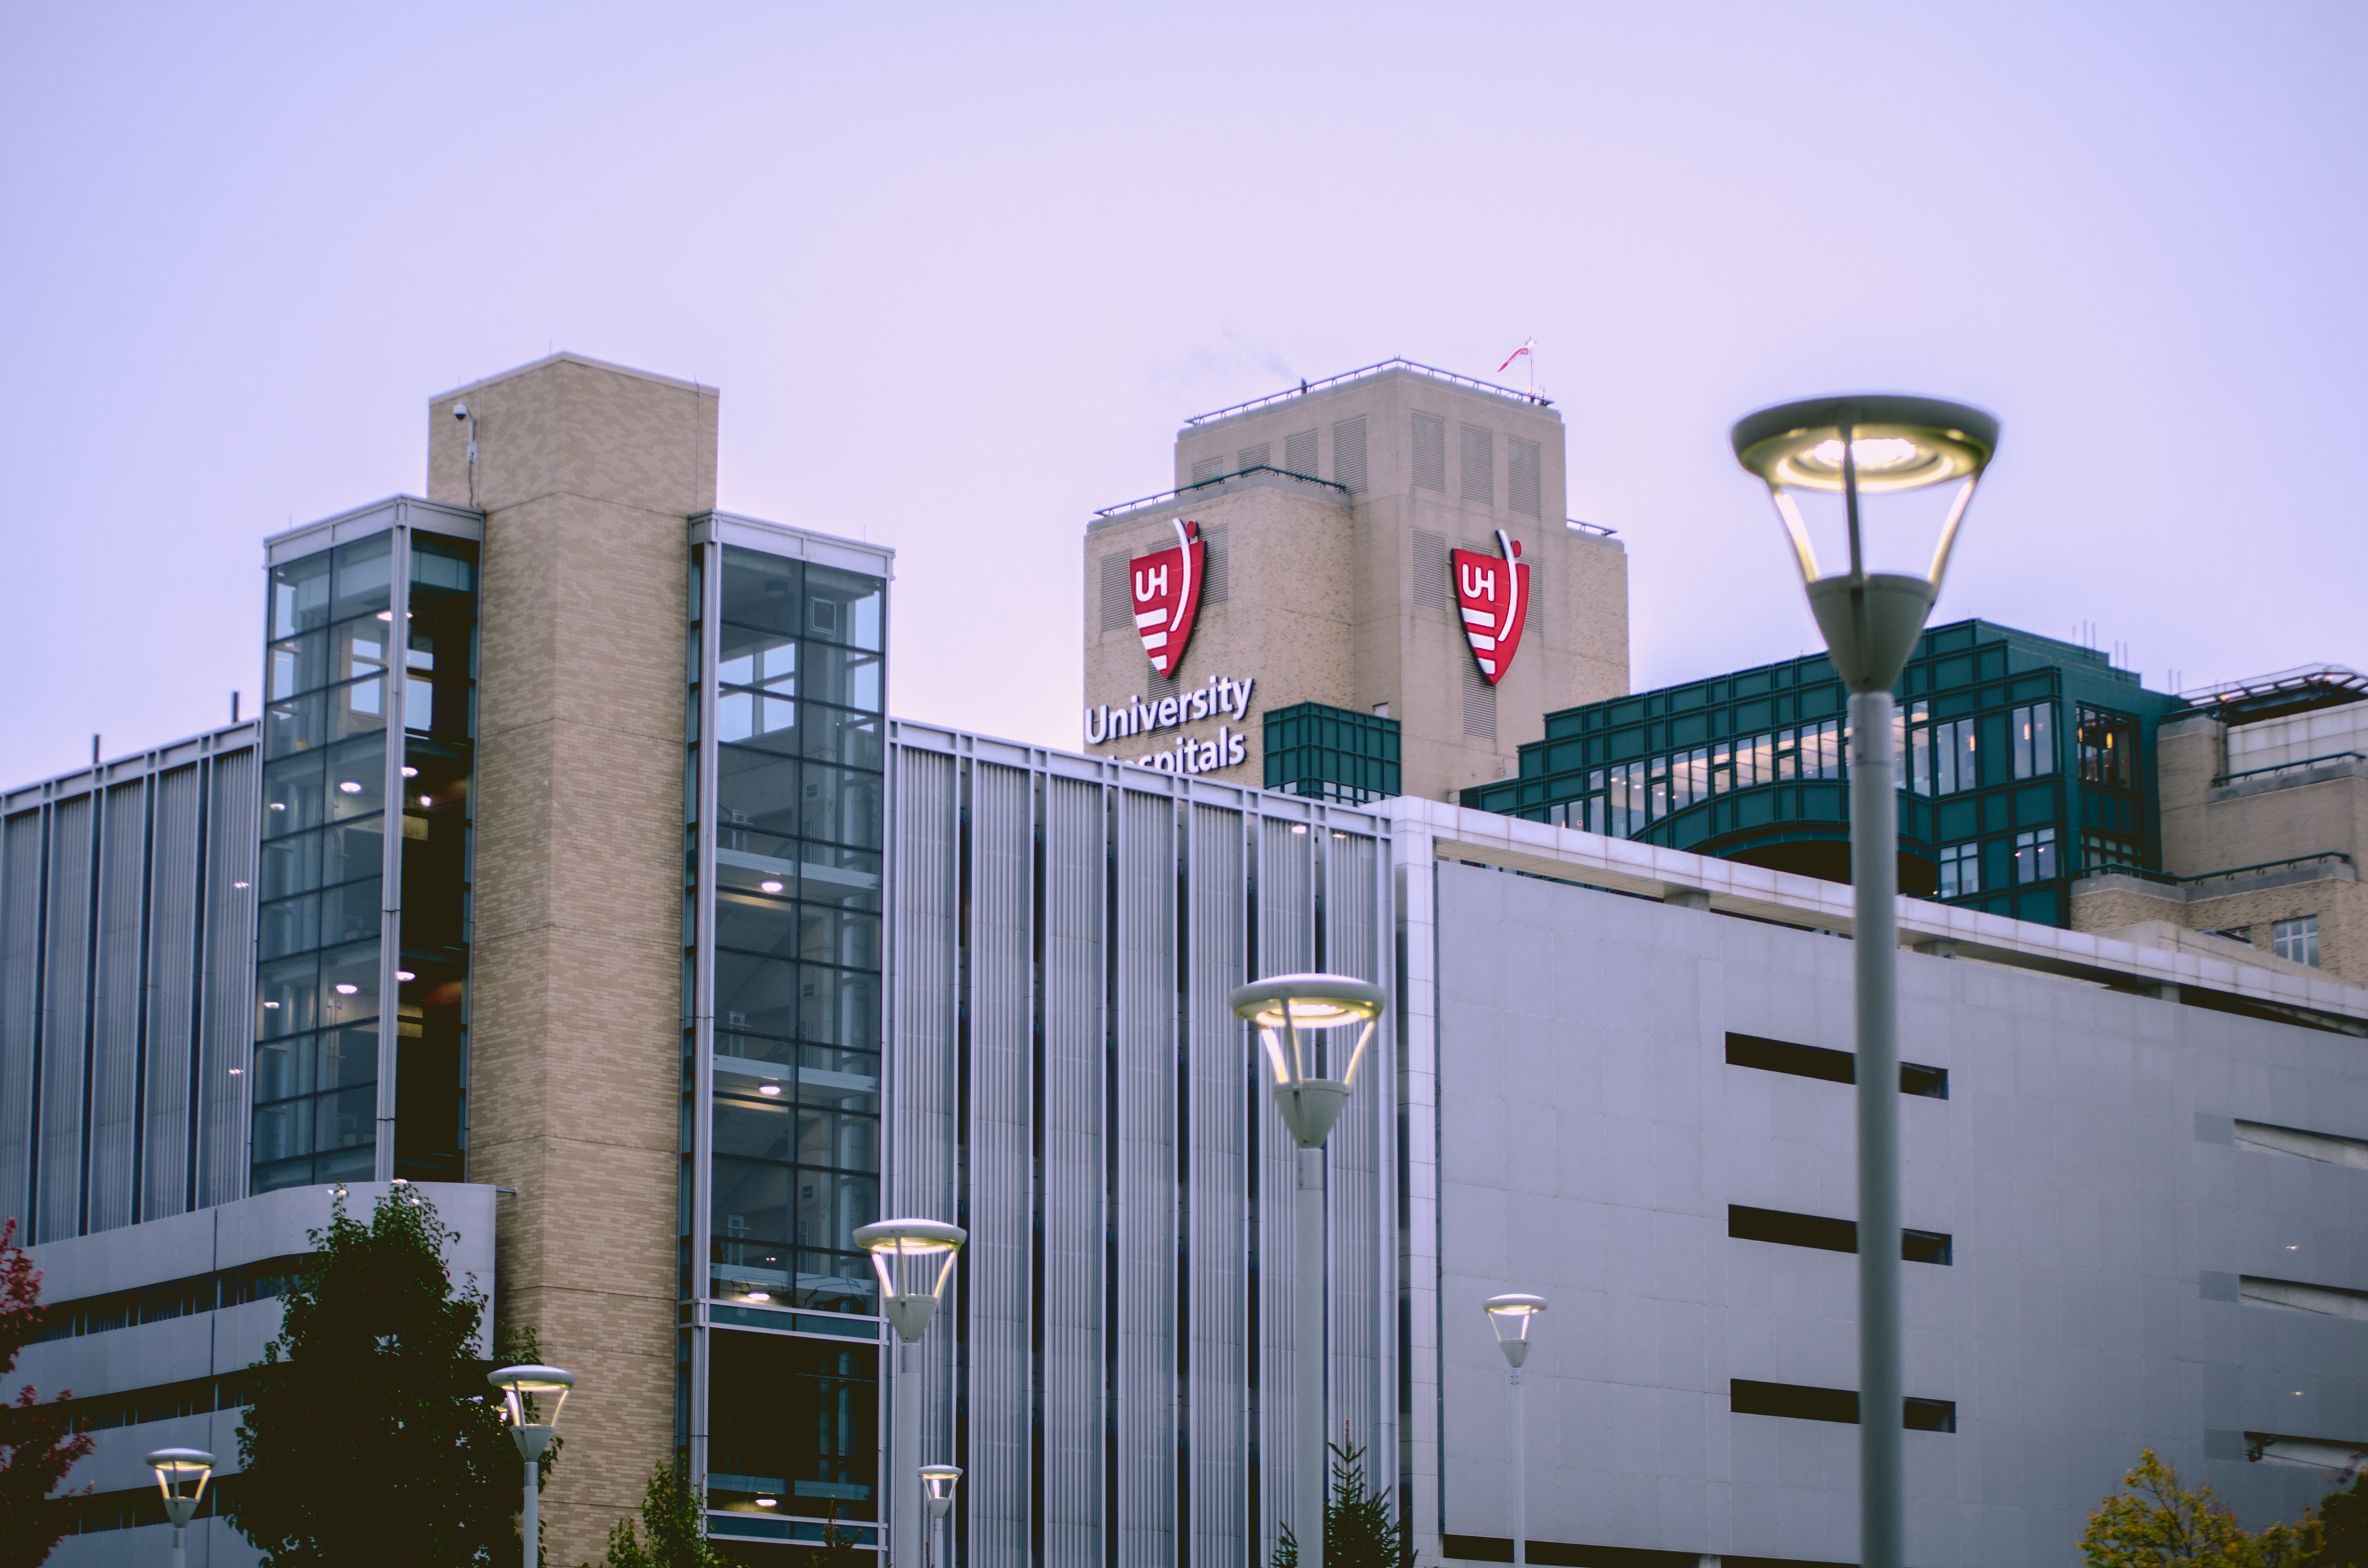
green, architecture, urban area, metropolitan area, street light, city, building, facade, plant, gas, electricity, house, tourist attraction